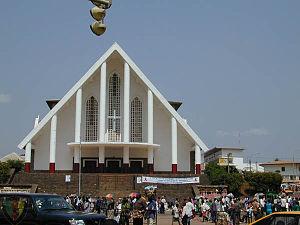
On pratique plusieurs religions au Cameroun, État laïc. Le Cameroun est un pays membre de l'Organisation de la coopération islamique. La population est composée :
Yaoundé, la « ville aux sept collines », est la capitale politique du Cameroun. Peuplée de 4 100 000 habitants d'habitants en 2019, elle est, avec Douala, la ville la plus peuplée de cet État de l'Afrique centrale.